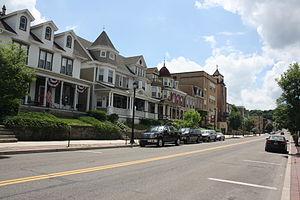
Tamaqua est un borough situé au centre-est du comté de Schuylkill, en Pennsylvanie, aux États-Unis. En 2010, il comptait une population de 6 691 habitants. Il est incorporé en 1832.